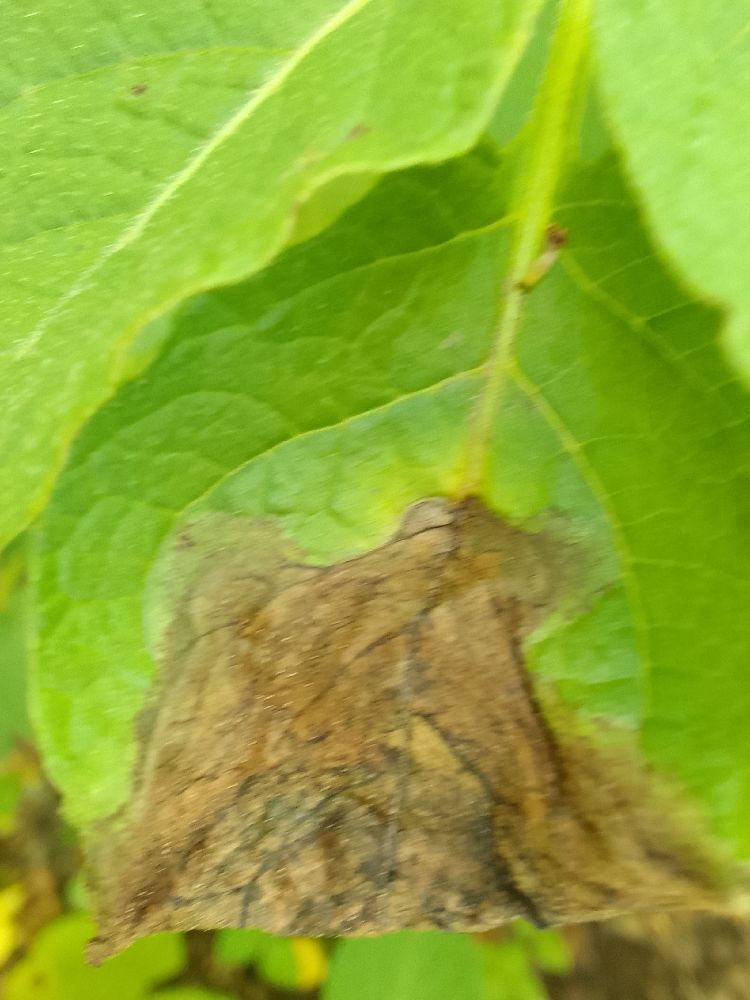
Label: Late blight